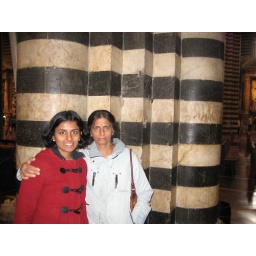
The walls of the basilica are covered with black and white marble, in a striped pattern.